Kwannon (character)

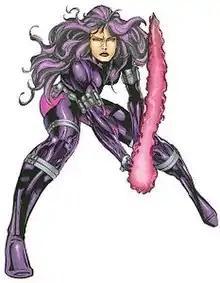
Kwannon in Betsy Braddock's body, as Revanche.

Around this time, The Hand discovers the telepathic Betsy Braddock washed ashore on one of their bases in the South China Sea, suffering complete amnesia after having passed through the Siege Perilous. The Hand presents her to Matsu'o who notes that she (and the X-Men) are assumed to be dead, and that he knows how The Hand may use her. Meeting with the supervillain and the Mandarin, he offers him both the services of The Hand, and the opportunity to create a unique assassin - one with psionic gifts, who can mentally acquire the secrets of his enemies and kill with a thought - if he will use his skills at "conditioning" and sensory deprivation, in conjunction with the "spiritual resources" of The Hand to brain-wash Betsy. The two men are subsequently shown doing so, with a mind-controlled Psylocke, who is now East Asian in appearance, emerging from a sensory deprivation tank at the end of "The Uncanny X-Men" #256.